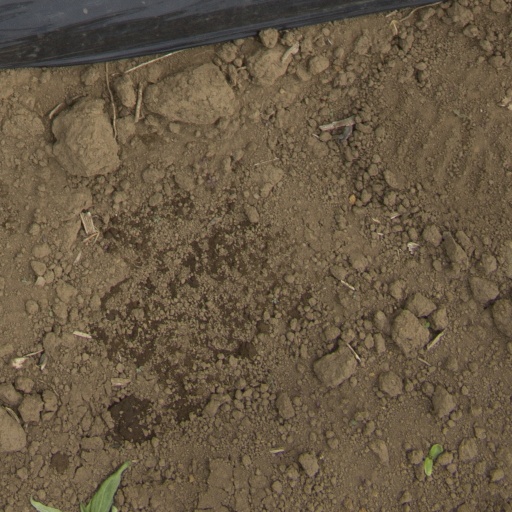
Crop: Jerusalem artichoke